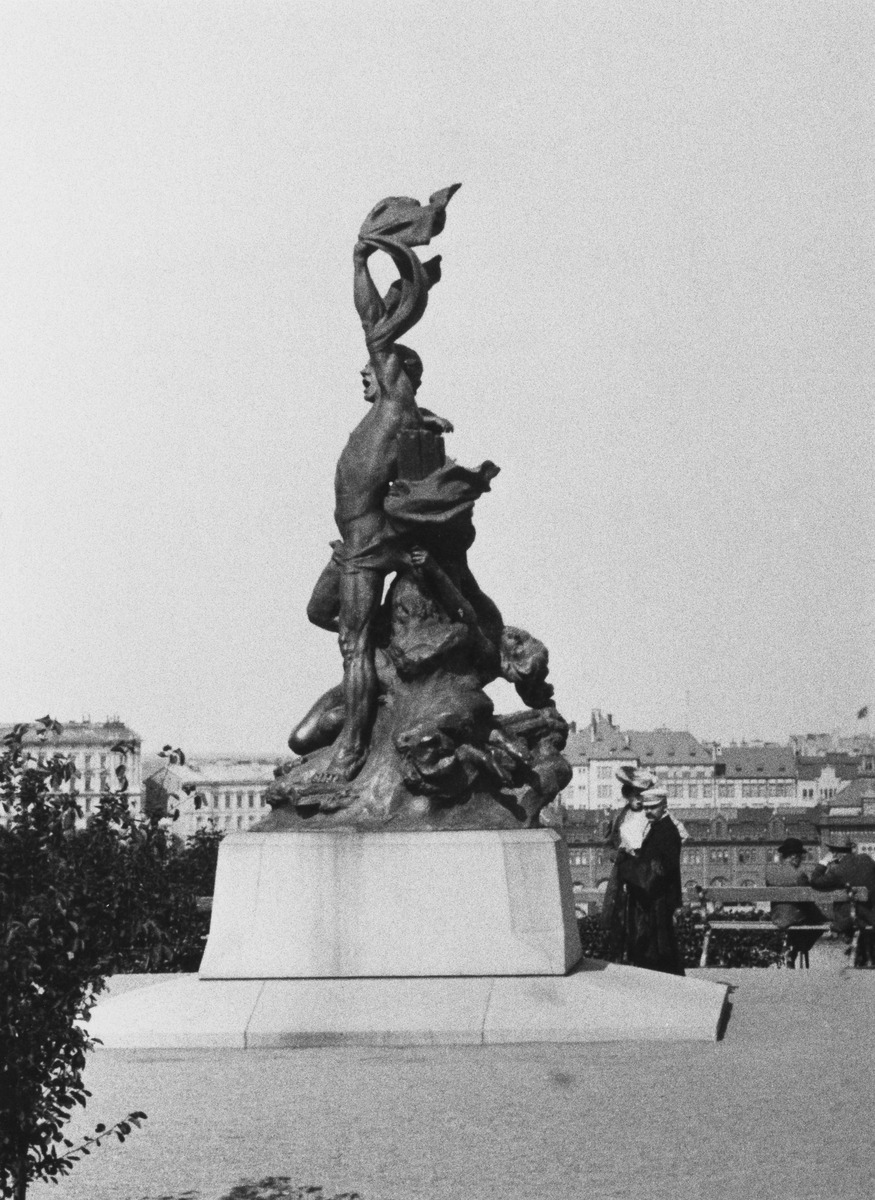
Haaksirikkoiset, Tähtitornin mäki
sisällön kuvaus: Haaksirikkoiset, Tähtitornin mäki. Kuvanveistäjä Robert Stigellin (1852 - 1907) veistos,  pystytetty 1898. (Osasuurennus) mustavalkoinen
Kuvaaja: Atelier Apollo, valokuvaaja
Ajankohta: kuvausaika 1906
Paikka: Suomi, Uusimaa, Helsinki, Ullanlinna Helsinki, Tähtitornin mäki
Aiheet: patsaat veistokset, puistot, meret, saaret, jalankulkijat, miehet, naiset, asusteet, hatut